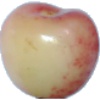
Label: Cherry Rainier 1